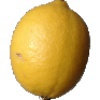
Label: lemon